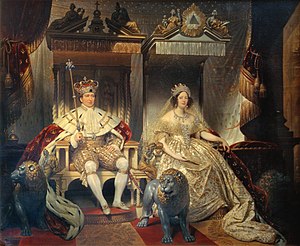
Christian 8. / Dansk konge
Christian 8. og Dronning Caroline Amalie under hans salving den 28. juni 1840 i Frederiksborg Slotskirke.